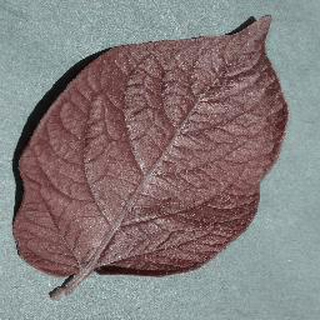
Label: healthy_potato